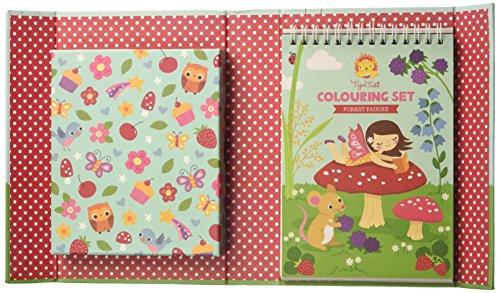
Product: Tiger Tribe Forest Fairies Colouring Set
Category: Toys & Games | Arts & Crafts
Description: Small book, big fun; enter a land of make-believe and Wonder, find all the fairies and amazing creatures in this enchanted forest.
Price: $9.99
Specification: ProductDimensions:5.5x1.5x8.5inches|ItemWeight:12.6ounces|ShippingWeight:12.6ounces(Viewshippingratesandpolicies)|DomesticShipping:ItemcanbeshippedwithinU.S.|InternationalShipping:ThisitemcanbeshippedtoselectcountriesoutsideoftheU.S.LearnMore|ASIN:B0196QL0IY|Itemmodelnumber:60215|Manufacturerrecommendedage:36months-10years